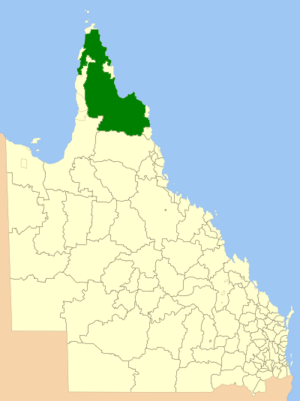
Le comté de Cook est une zone d'administration locale de la région du Far North Queensland en Australie. Le centre administratif du comté est Cooktown. Le comté a été établi en 1919.